Saint Hilarion Castle

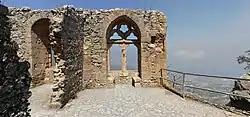
View of the Queen's window (Queen Eleanor) in the upper ward.

The castle has three divisions or wards. The lower and middle wards served economic purposes, while the upper ward housed the royal family. The lower ward had the stables and the living quarters for the men-at-arms. The Prince John tower sits on a cliff high above the lower castle.